Silphium

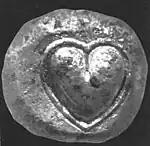
Ancient Cyrenean silver coin depicting a silphium seed or fruit

The disappearance of silphium is considered to be the first extinction of a plant or animal species in recorded history. The cause of silphium's supposed extinction is not entirely known, but numerous factors are suggested. Silphium had a remarkably narrow native range, about , in the southern steppe of Cyrenaica (present-day eastern Libya). Overgrazing combined with overharvesting have long been cited as the primary factors that led to its extinction. Recent research has challenged this notion, though, arguing instead that desertification in ancient Cyrenaica was the primary driver of silphium's decline.